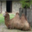
Label: camel